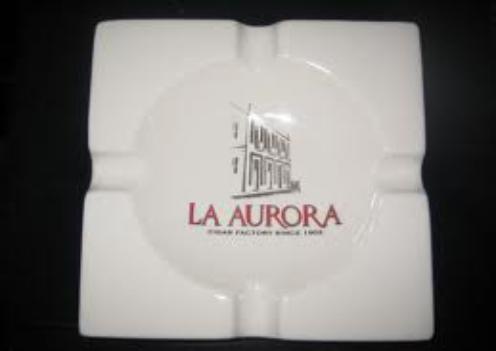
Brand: La Aurora
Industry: Necessities